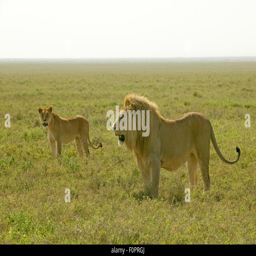
lion and lioness standing , looking for prey , in the area